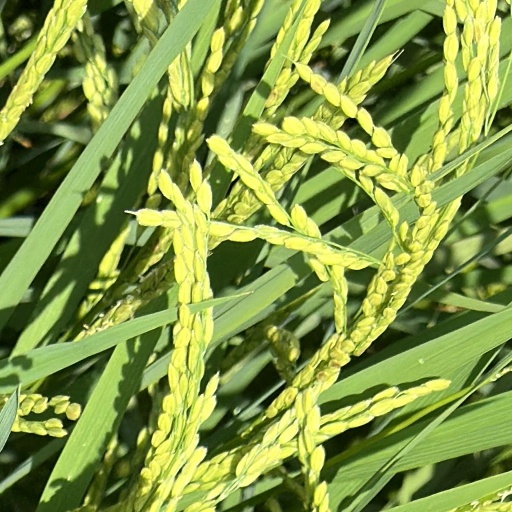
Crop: rice